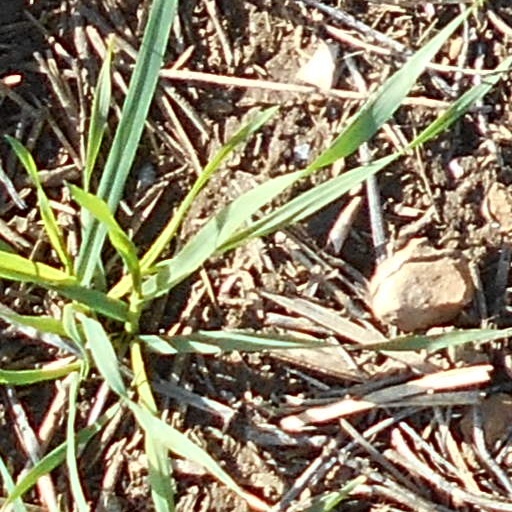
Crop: wheat